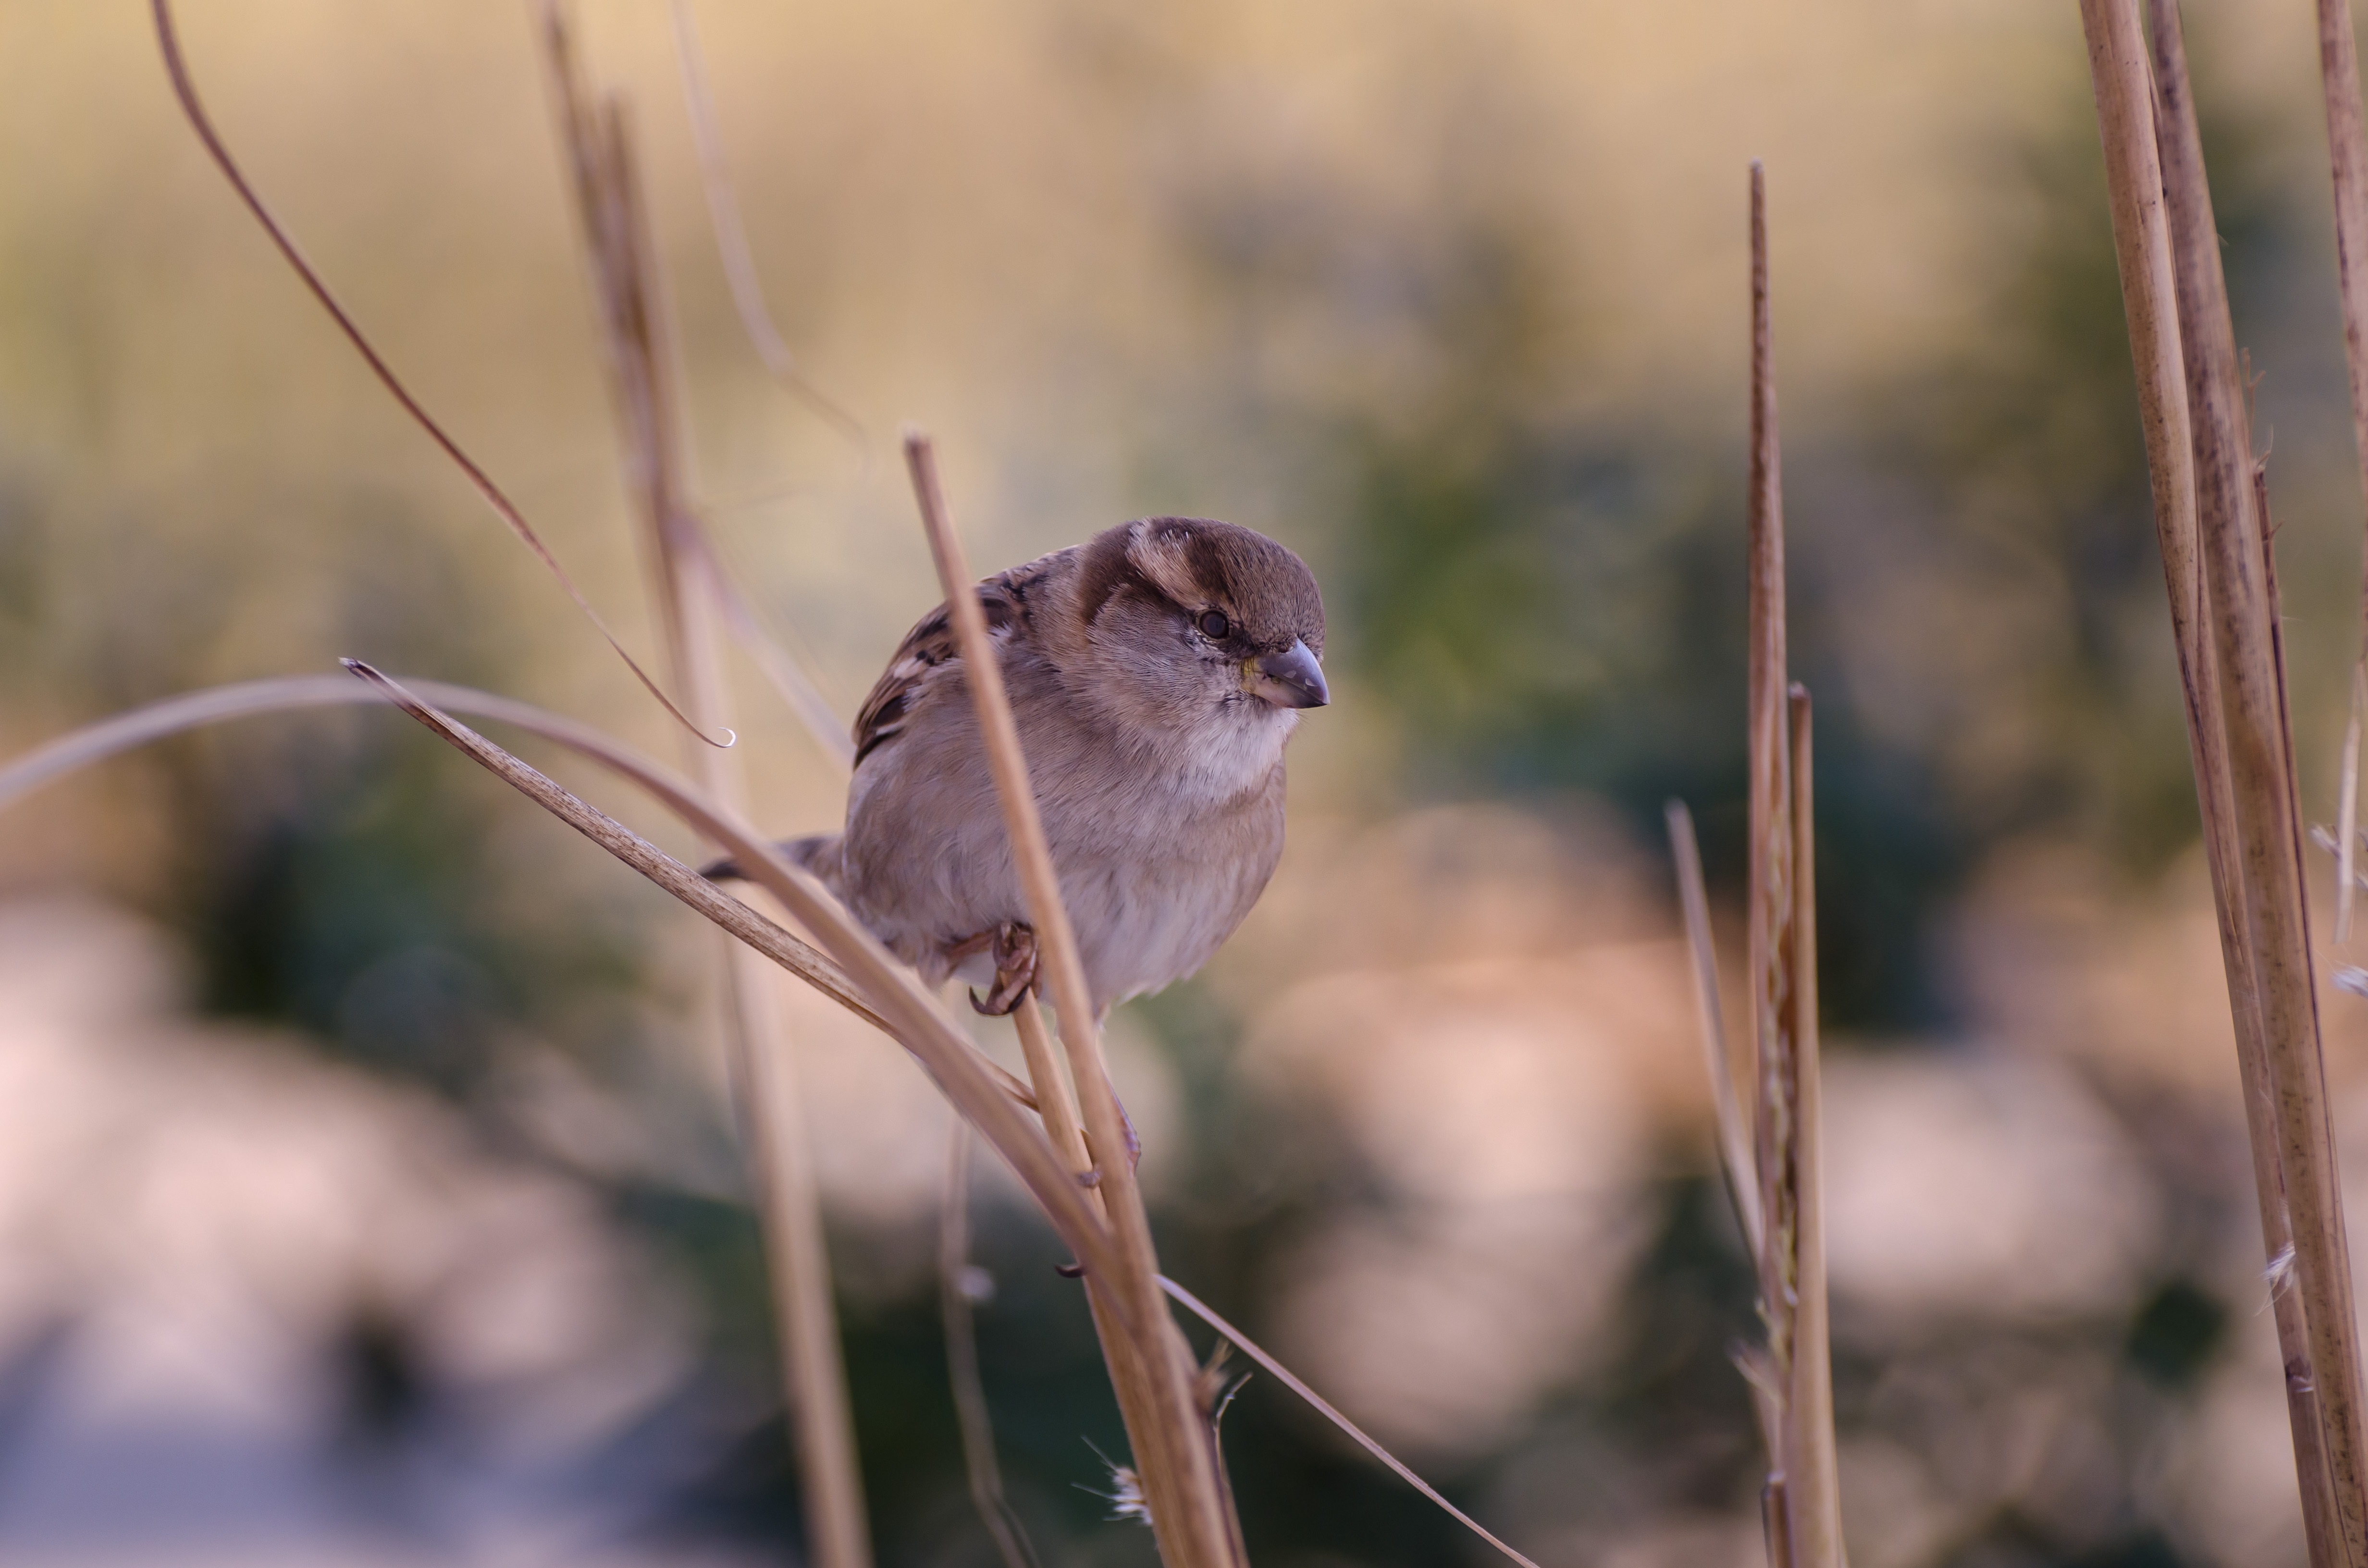
nature, grass, branch, bird, house, flower, reed, wildlife, beak, fauna, close up, vertebrate, sparrow, wren, macro photography, house sparrow, old world flycatcher, perching bird, emberizidae